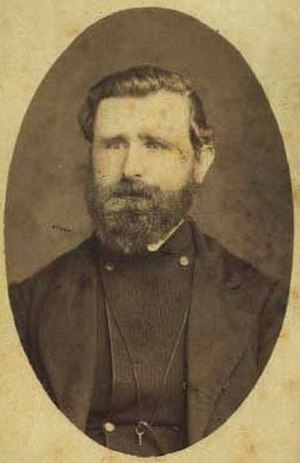
Kristjan Rasmussen Stenbæk
Kr. Rasmussen Stenbæk